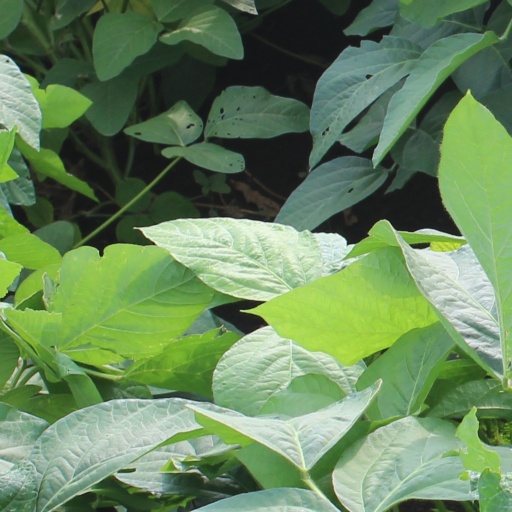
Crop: soybean